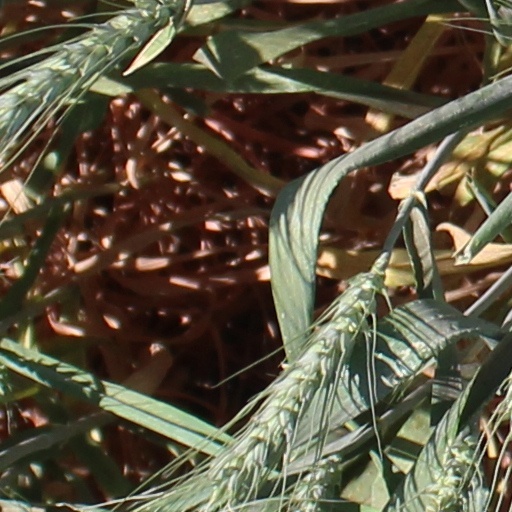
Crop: wheat